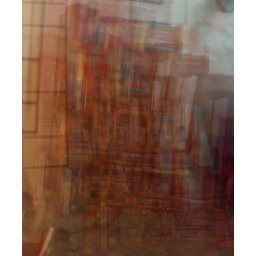
A detail from &amp;quot;Losing Christmas&amp;quot; of a wooden rocking chair in the hearth of my previous Arizona apartment.